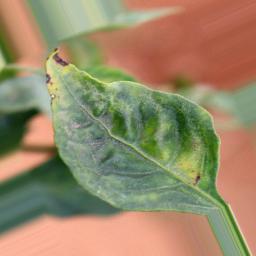
Label: nutritional